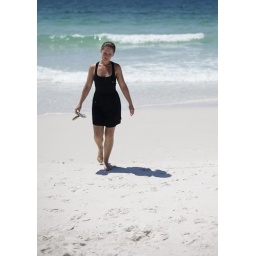
Allegedly has the whitest sand in the world according to the Guinness book of world records.